Dimerco

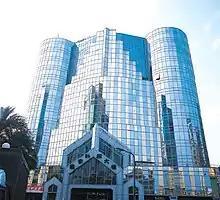
Dimerco's headquarters, in Taiwan

Dimerco was founded on July 15, 1971, in Taipei, Taiwan with a team of 8 people. In 1972 the company was certified as a customs broker and shortly established itself as a Taiwan-based Air Freight Transportation Service Provider with 3 offices.